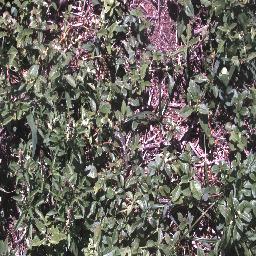
Label: negative